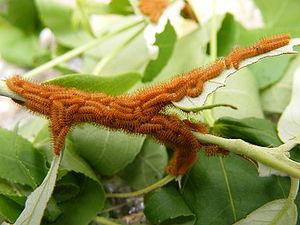
Automeris io est une espèce nord-américaine de lépidoptères nocturnes de la famille des Saturniidae. On le retrouve dans des milieux secs et sablonneux avec des boisés à prédominance de conifères. Cette espèce est attirée par la lumière.